Mount Arlington station

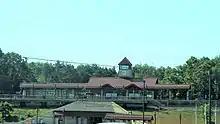
Mount Arlington station in July 2019

Located at Howard Boulevard (County Route 615) and Interstate 80 exit 30, Mount Arlington station contains two high-level side platforms, connected by an under track plaza. The station's plaza contains the single ticket vending machine. Elevators are available to reach the platform. Mount Arlington station has a single parking lot off Howard Boulevard, maintained by NJ Transit for free, containing 281 spaces, seven of which are accessible to handicapped people. The station also provides access to Lakeland Bus Lines's 46 and 80 routes.